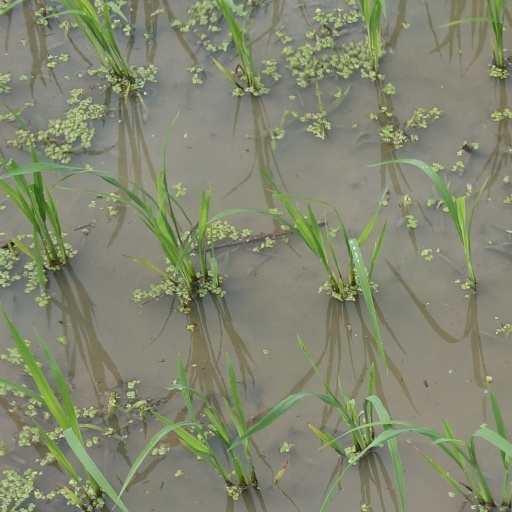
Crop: rice